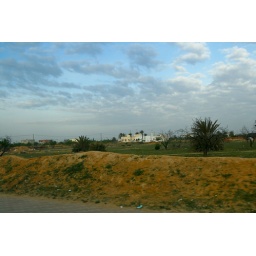
View from a fast moving bus in Sfax Tunisia - nice looking house offset from the road.